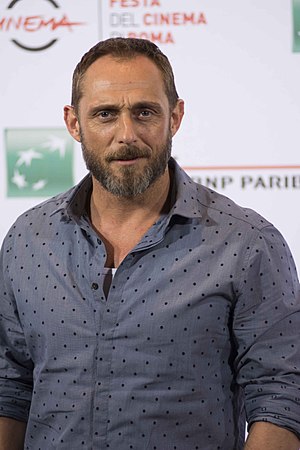
Roland Møller / Filmkarriere
Roland Møller ved Roms filmfestival i 2018.
Roland Greisen Möller er en dansk skuespiller, sangskriver, foredragsholder og debattør om retspolitik. Han vandt i 2014 en Bodilpris for bedste mandlige birolle i filmen Nordvest og fik titlen som Årets Knægt. Som ung var han involveret i kriminalitet, og han har afsonet i alt 4,5 år for 10 voldsdomme.